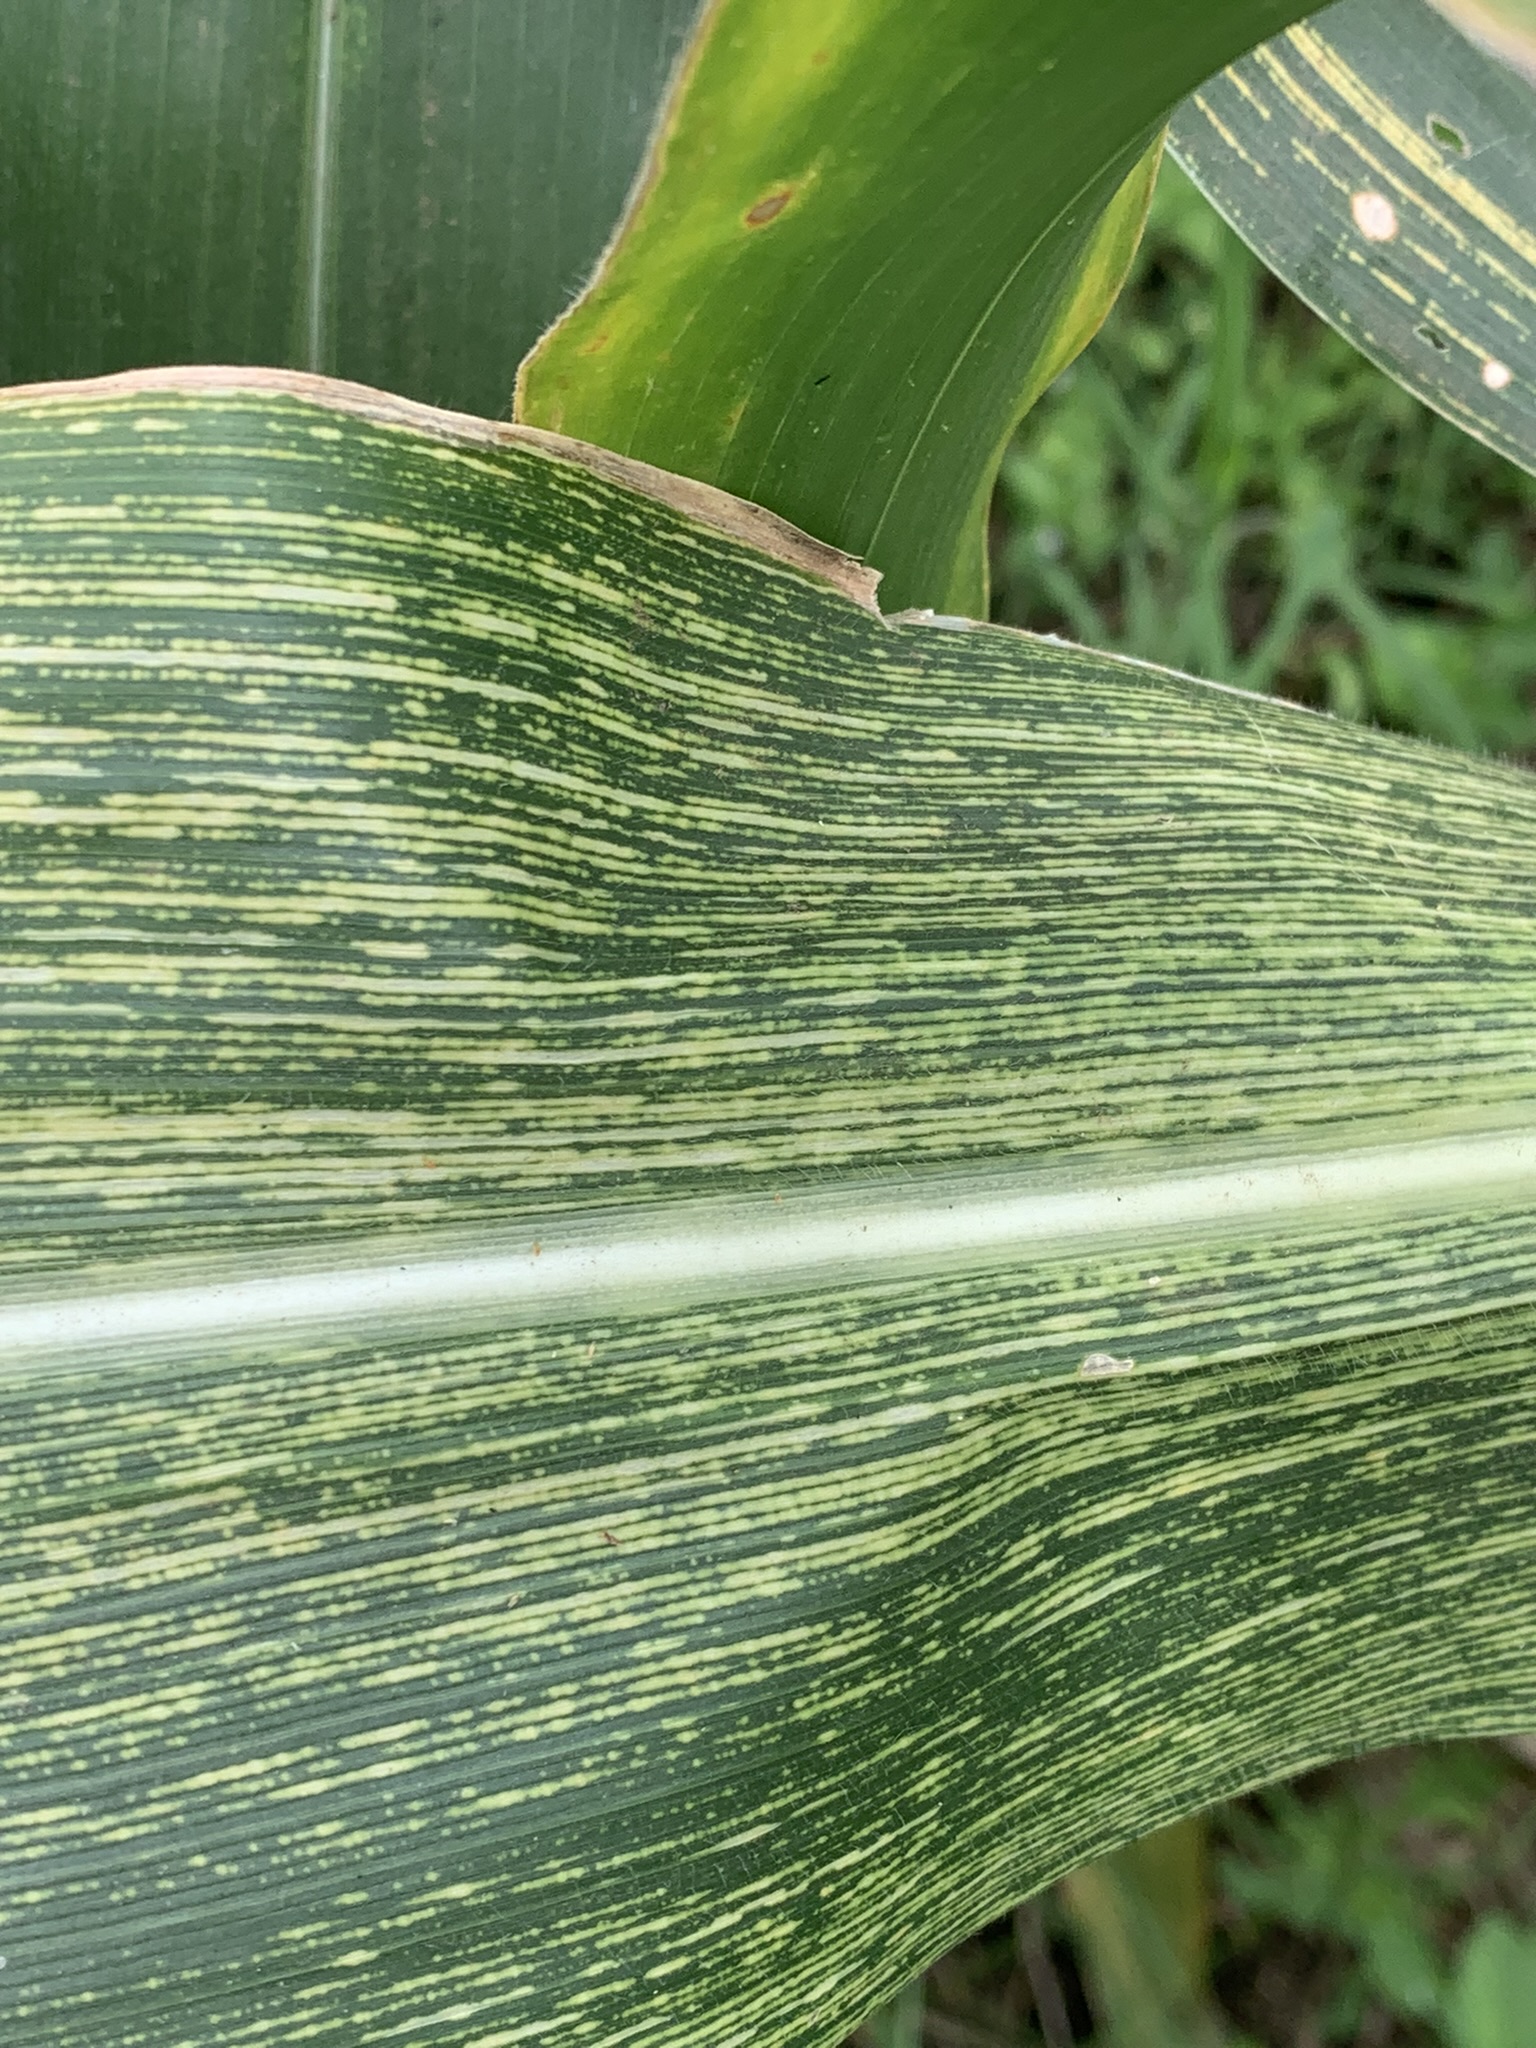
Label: MSV